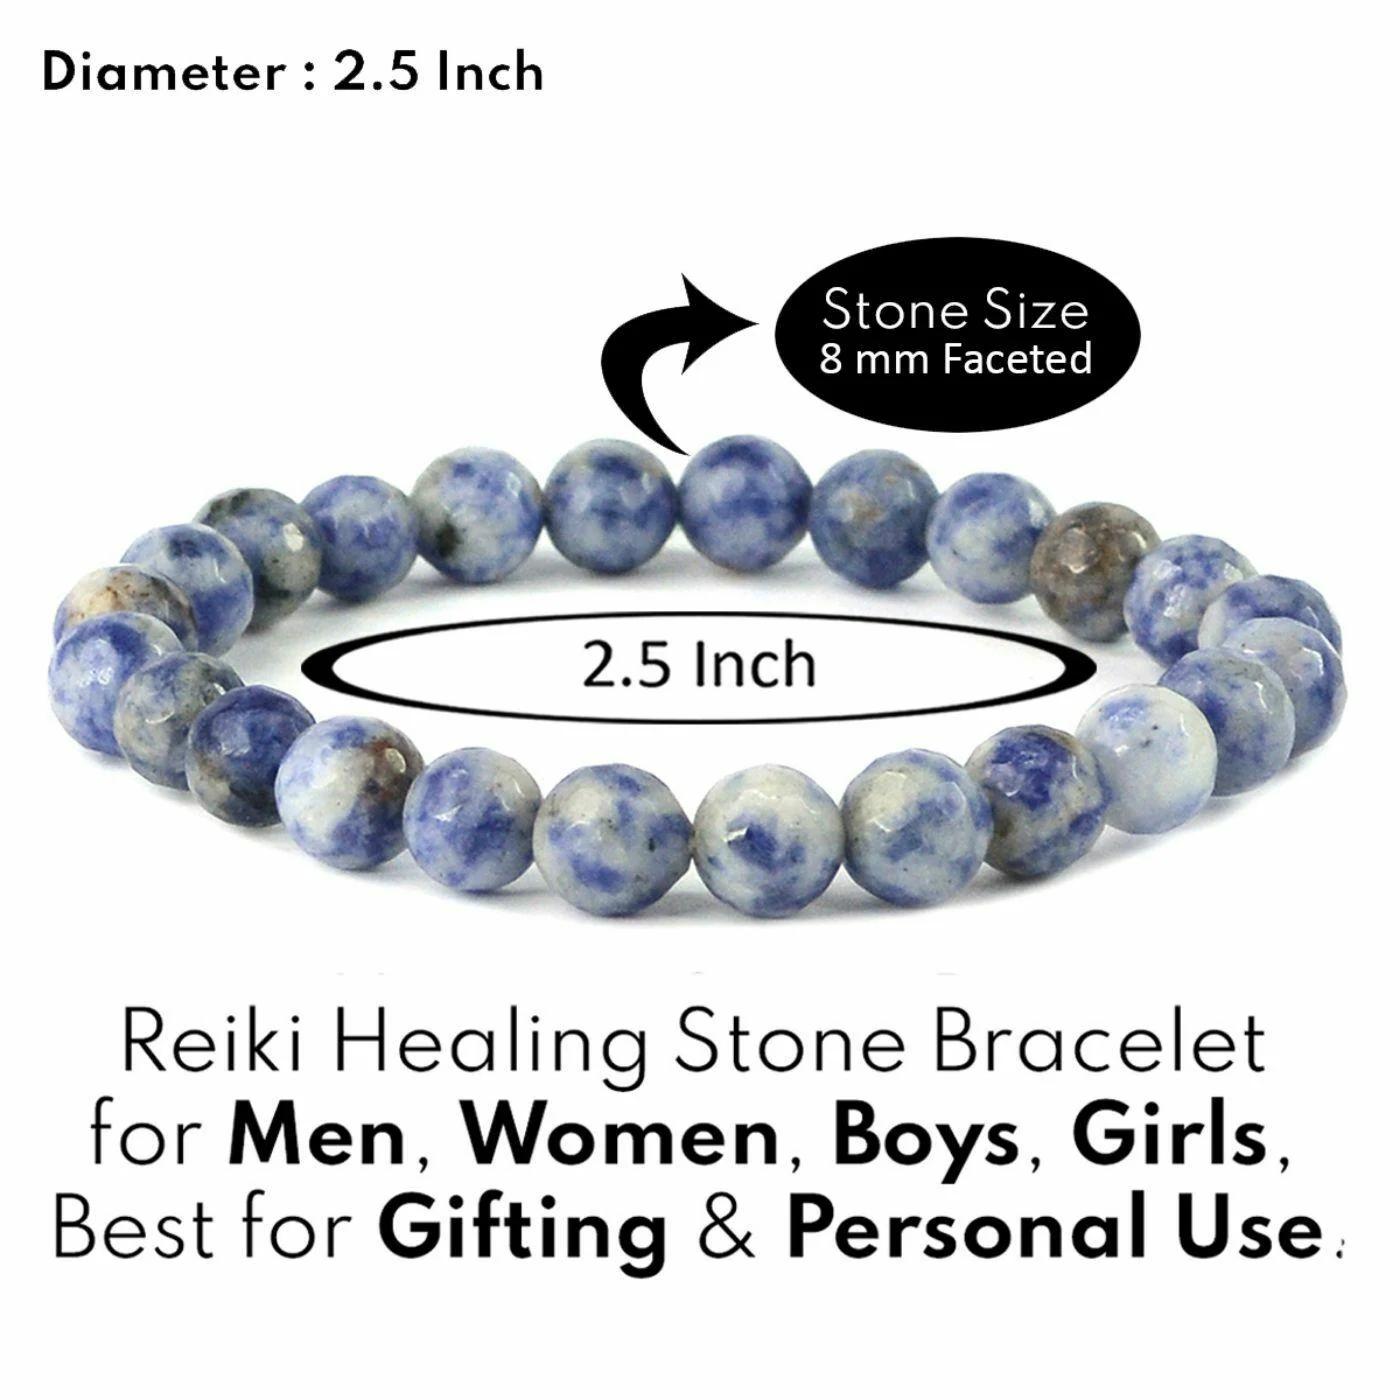
Reiki Crystal Products Sodalite Faceted Bead 8 mm Bracelet for Reiki and Crystal Healing Stones
Type: Bracelets & Bangles
Brand: Reiki Crystal Products
Price: Rs. 475
Stretchable Elastic Handmade Natural Crystal Stone Bracelet | Diameter : 2.5 Inch. | Stone Size - 8 mm DC | Charged By Reiki Grand Master & Vastu Expert
Features: Stretchable Elastic Handmade Natural Crystal Stone Bracelet | Diameter : 2.5 Inch. | Stone Size - 8 mm | Shape : Diamond Cut | Charged By Reiki Grand Master & Vastu Expert,Natural Healing Stone for Reiki Healing, Crystal Healing, Numerology, Tarot, Astrology, Vastu, Angle Healing & Feng Shui,100% Authentic, Original and Natural Healing Stone / Crystal - small holes, crack marks on the surface or inside the stones are often visible,Material : Natural Healing Stones See Images & Product Description For Healing Properties /Advantages,Stylish Party-Daily-Office-Casual Wear Reiki Healing Stone Bracelet for Men, Women, Boys, Girls. Best for Gifting & Personal Use.
Included: Pack Of 1 X Sodalite 8 mm DC Bracelet